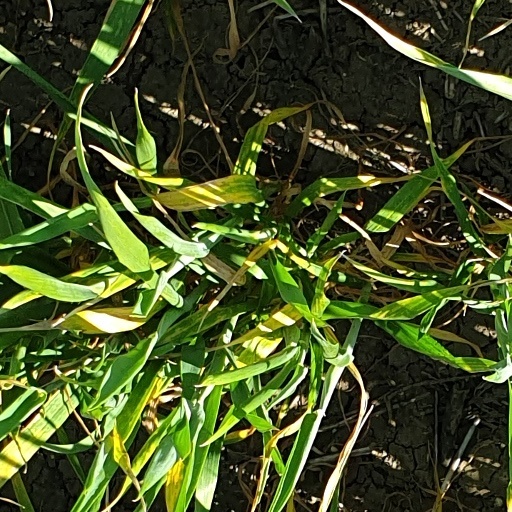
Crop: wheat